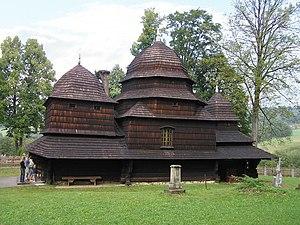
Le bardeau, tavaillon ou tavillon est une tuile de bois servant de revêtement sur les toitures et les façades. Un couvrement de tavaillons sert à la fois d'isolant thermique traditionnel et de protection contre les intempéries. Il est répandu dans de très nombreuses régions du monde, en particulier dans le massif du Jura, les Alpes, les Pyrénées, la Creuse, mais aussi l'île de la Réunion et la Corse.